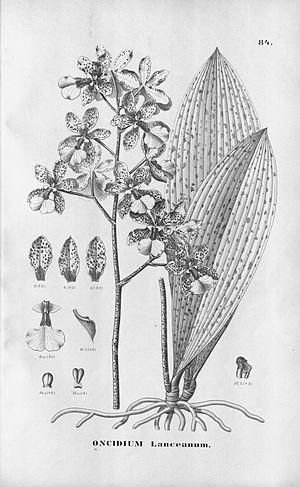
La Flora Brasiliensis, abrégée en Fl. Bras. est un ouvrage de 15 volumes sur les plantes brésiliennes, publié en Allemagne entre 1840 et 1906 par les naturalistes Carl Friedrich Philipp von Martius, August Wilhelm Eichler et Ignaz Urban, avec la participation de 65 spécialistes sous le parrainage des empereurs d'Autriche, du Brésil et du roi de Bavière.